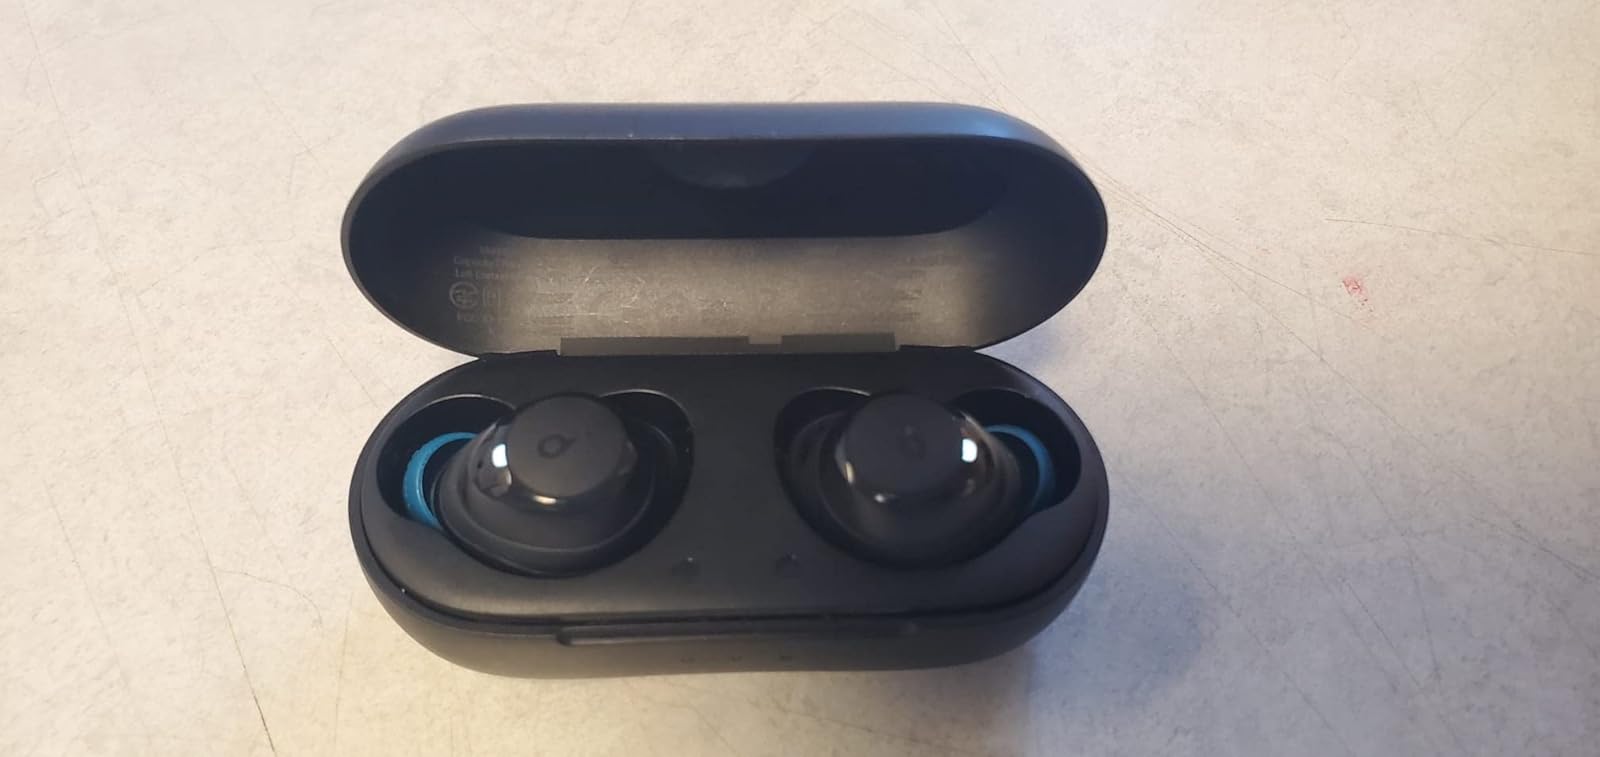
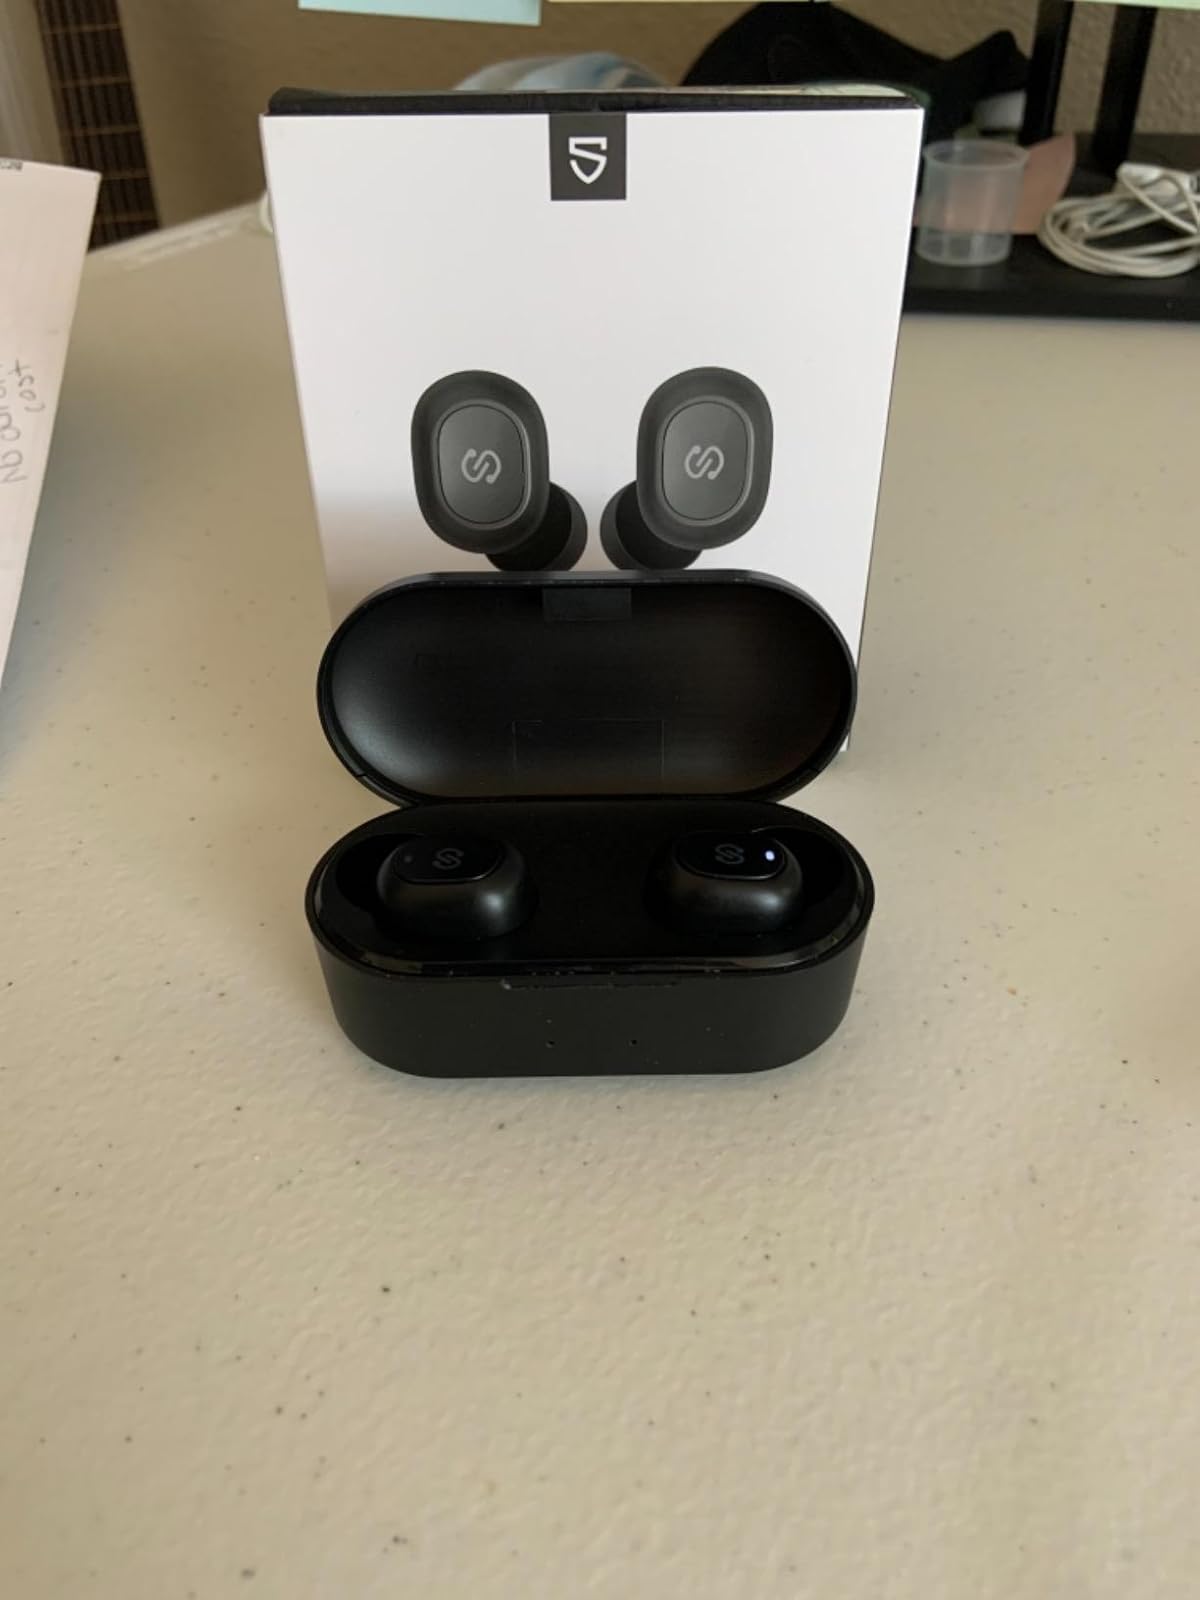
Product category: earbuds
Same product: no